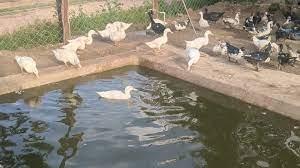
Bata wengi wenye rangi nyeupe na nyeusi wako kwenye eneo la nje ndani ya uzio wa senyenge wakitembea tembea. Kuna bwawa dogo la maji pembeni yao ambalo pia wanalitumia kwa kunywa au kuogelea humo kwa kuwa nao hupenda maji.